Guan Jinlin

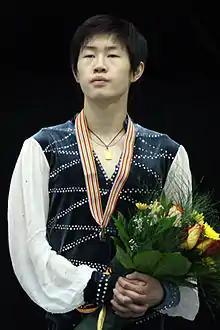
Guan in 2008.

Guan Jinlin (born April 25, 1989) is a Chinese former competitive figure skater. He is the 2008 World Junior bronze medalist and finished in the top ten at four Four Continents Championships. He was assigned to the 2008 Trophée Eric Bompard and 2008 NHK Trophy Grand Prix events, but missed the 2008–09 season due to injury.